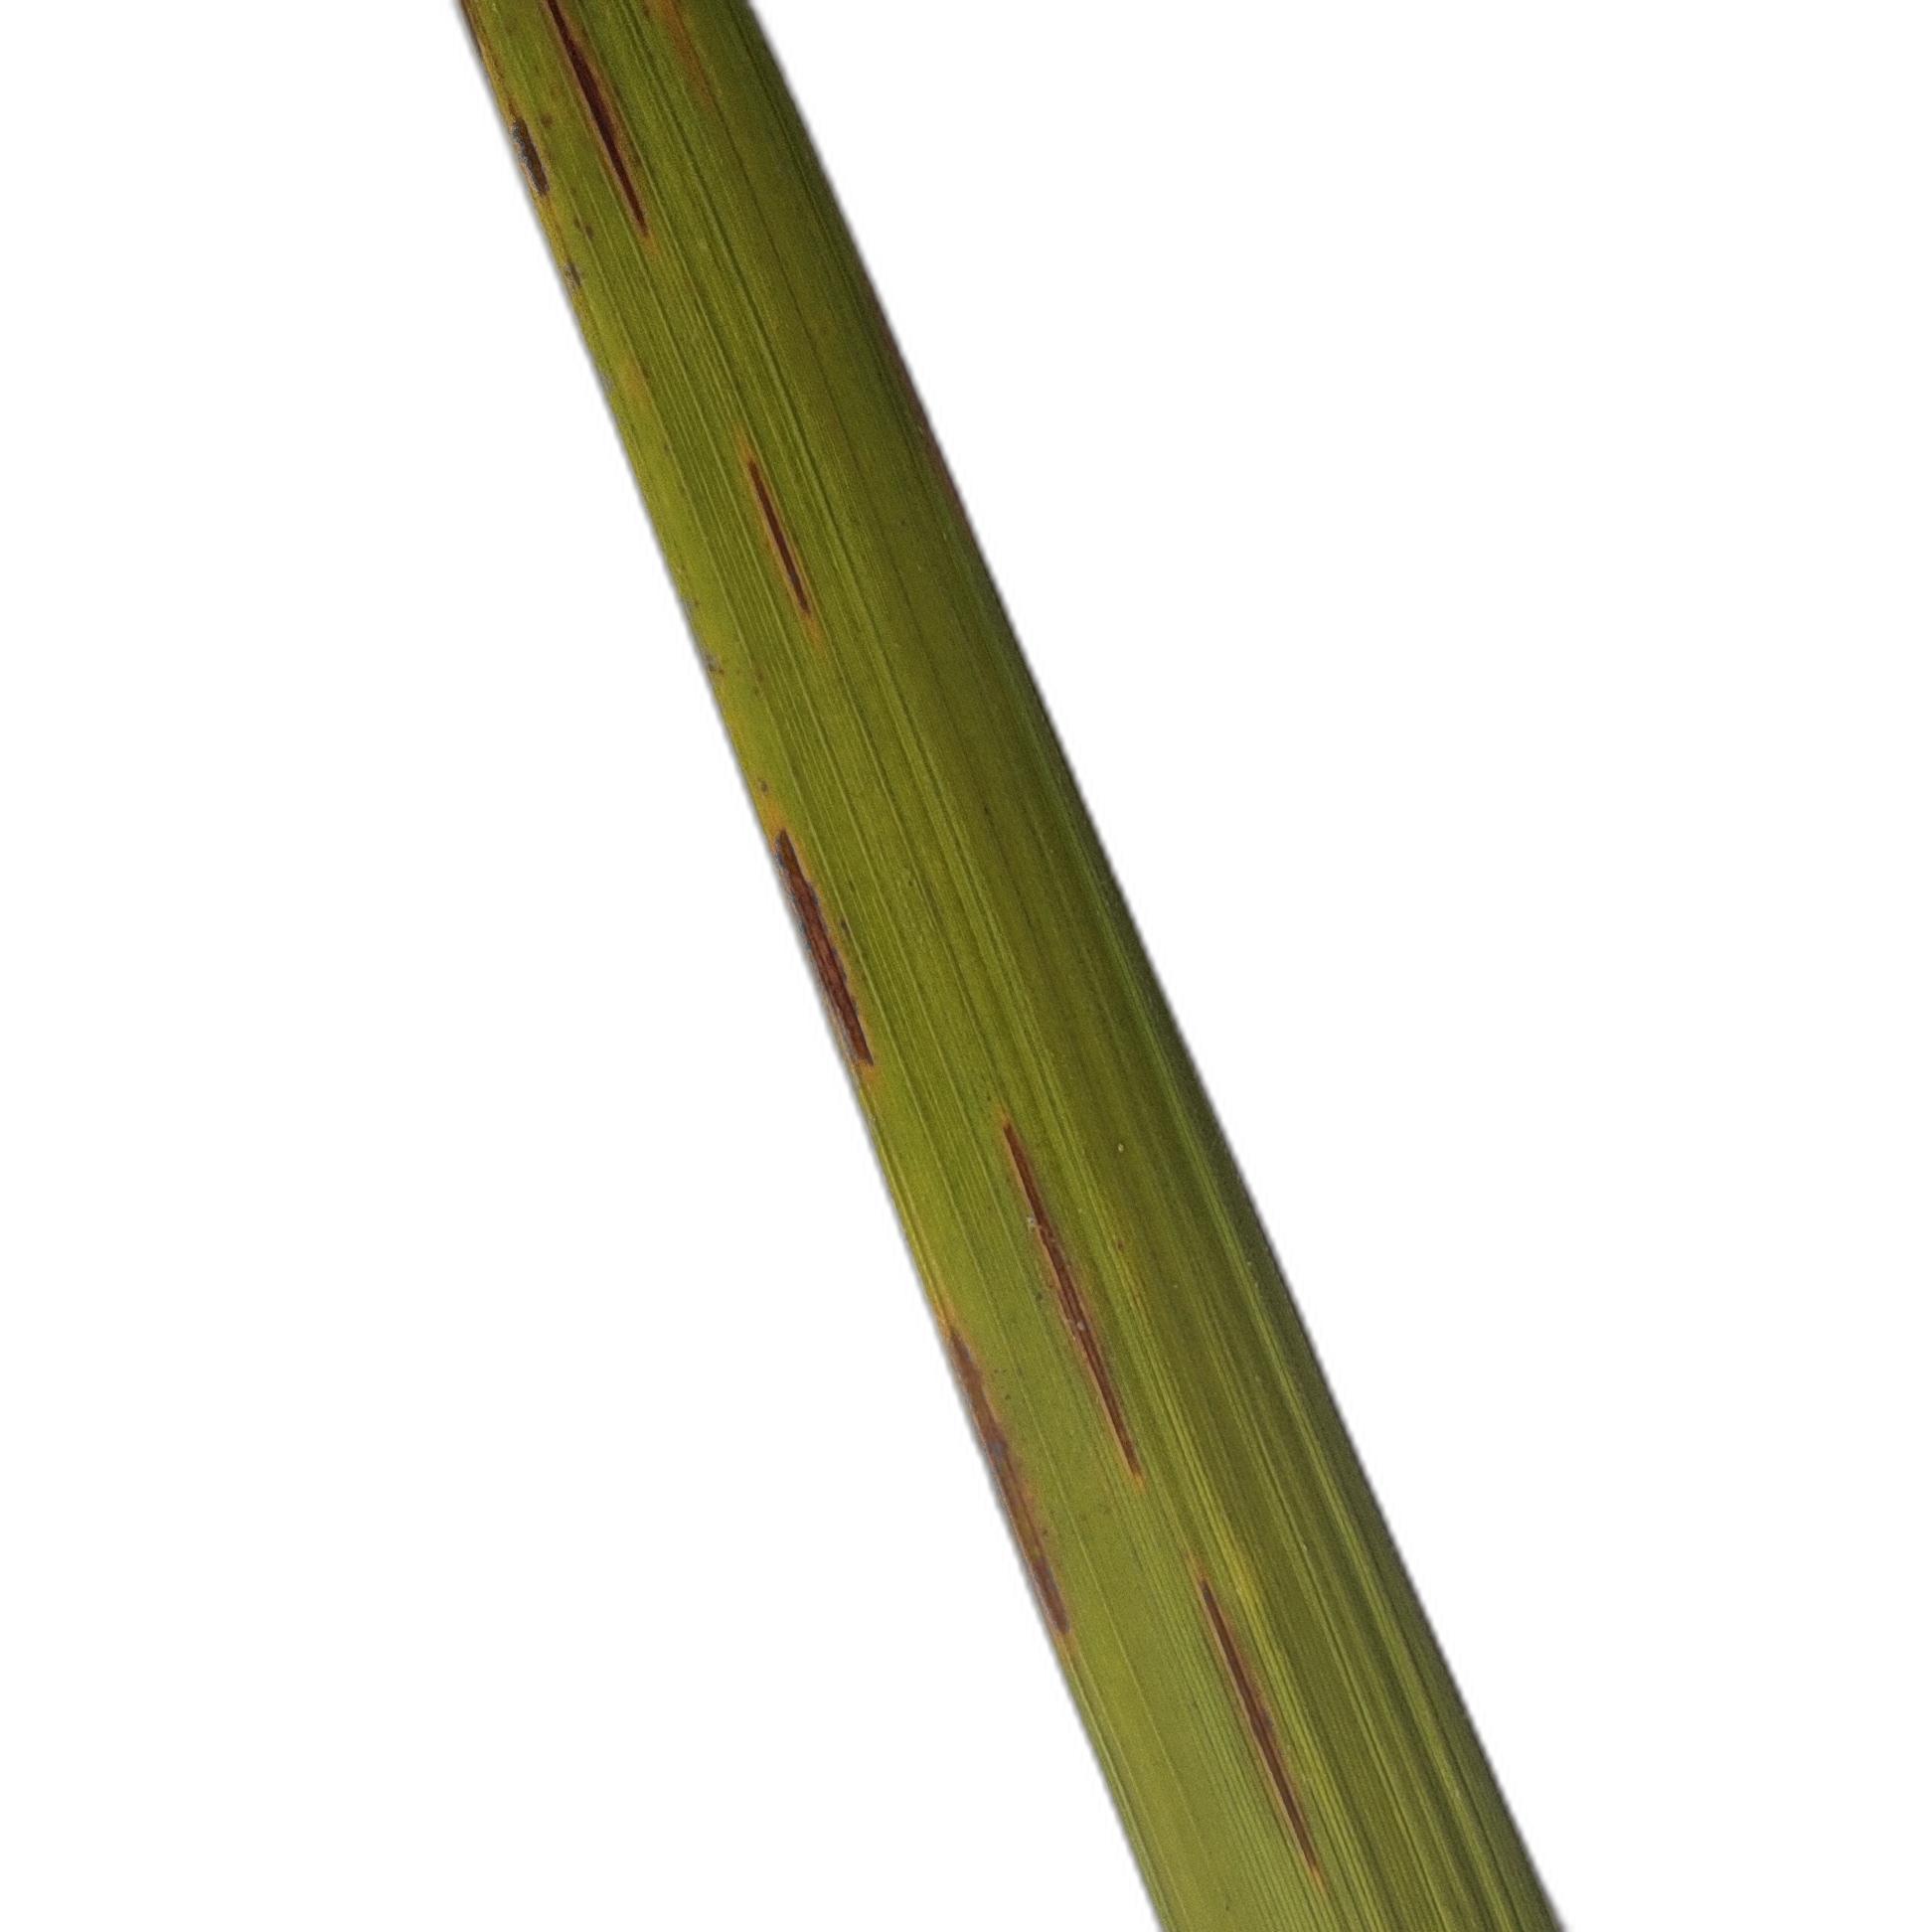
Label: Rice Blast